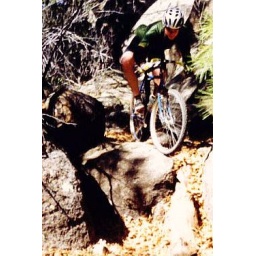
'86 rock lobster #006 fab'd by paul sadoff in santa cruz, ca. @ mount elden near flagstaff, az.